Hakaniemi market hall

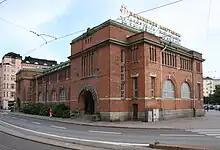
The market hall seen from Hämeentie.

The Hakaniemi market hall (Finnish: "Hakaniemen kauppahalli", Swedish: "Hagnäs saluhall") is a market building at the Hakaniemi market square in the district of Kallio in Helsinki, Finland. It was built at the start of the street Hämeentie in 1914.